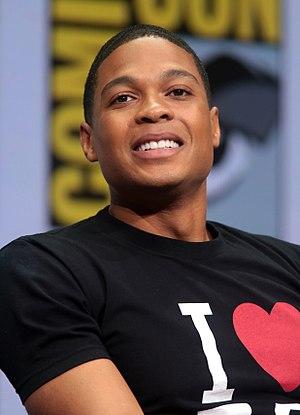
Justice League ou La Ligue des Justiciers au Québec est un film de super-héros américain réalisé par Zack Snyder, sorti en 2017. Le film réunit les super-héros de DC Comics suivants : Superman, Batman, Wonder Woman, Aquaman, Cyborg, ainsi que Flash.
Ray Fisher est un acteur américain, connu pour son rôle dans la comédie The Good, the Bad and the Confused. Il a été choisi pour interpréter le rôle de Victor Stone/Cyborg dans les films de l'univers cinématographique DC.